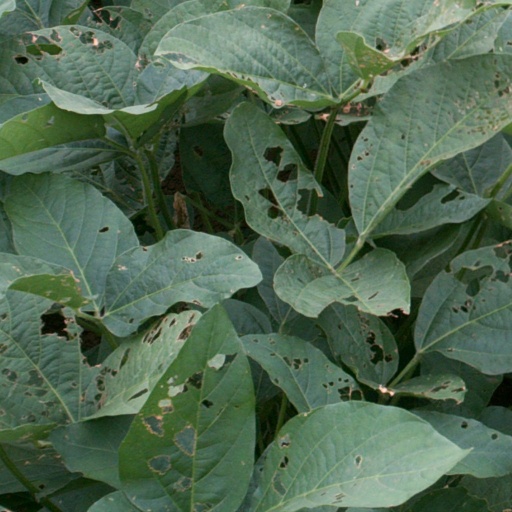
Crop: soybean